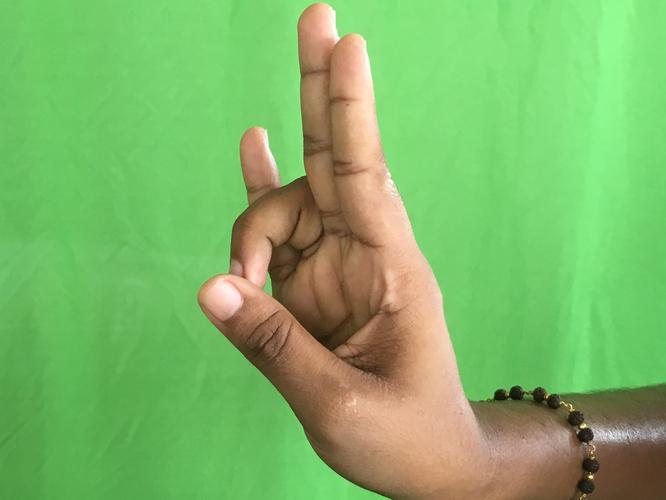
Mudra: Mayura
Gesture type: single_hand